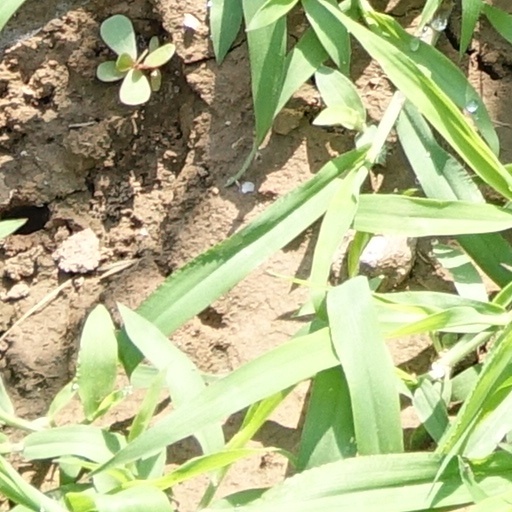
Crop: wheat